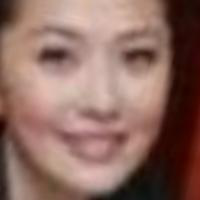
Age group: age 31-40